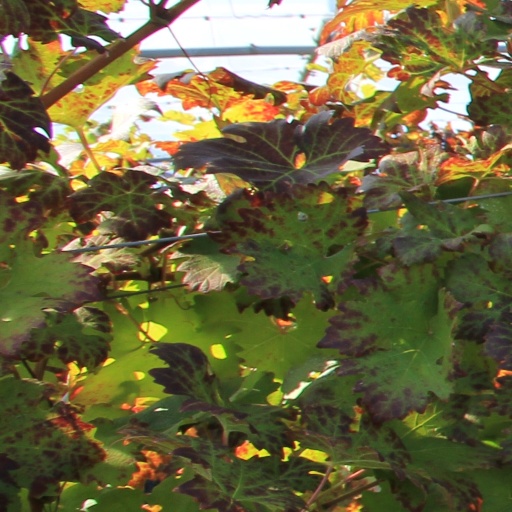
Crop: grape